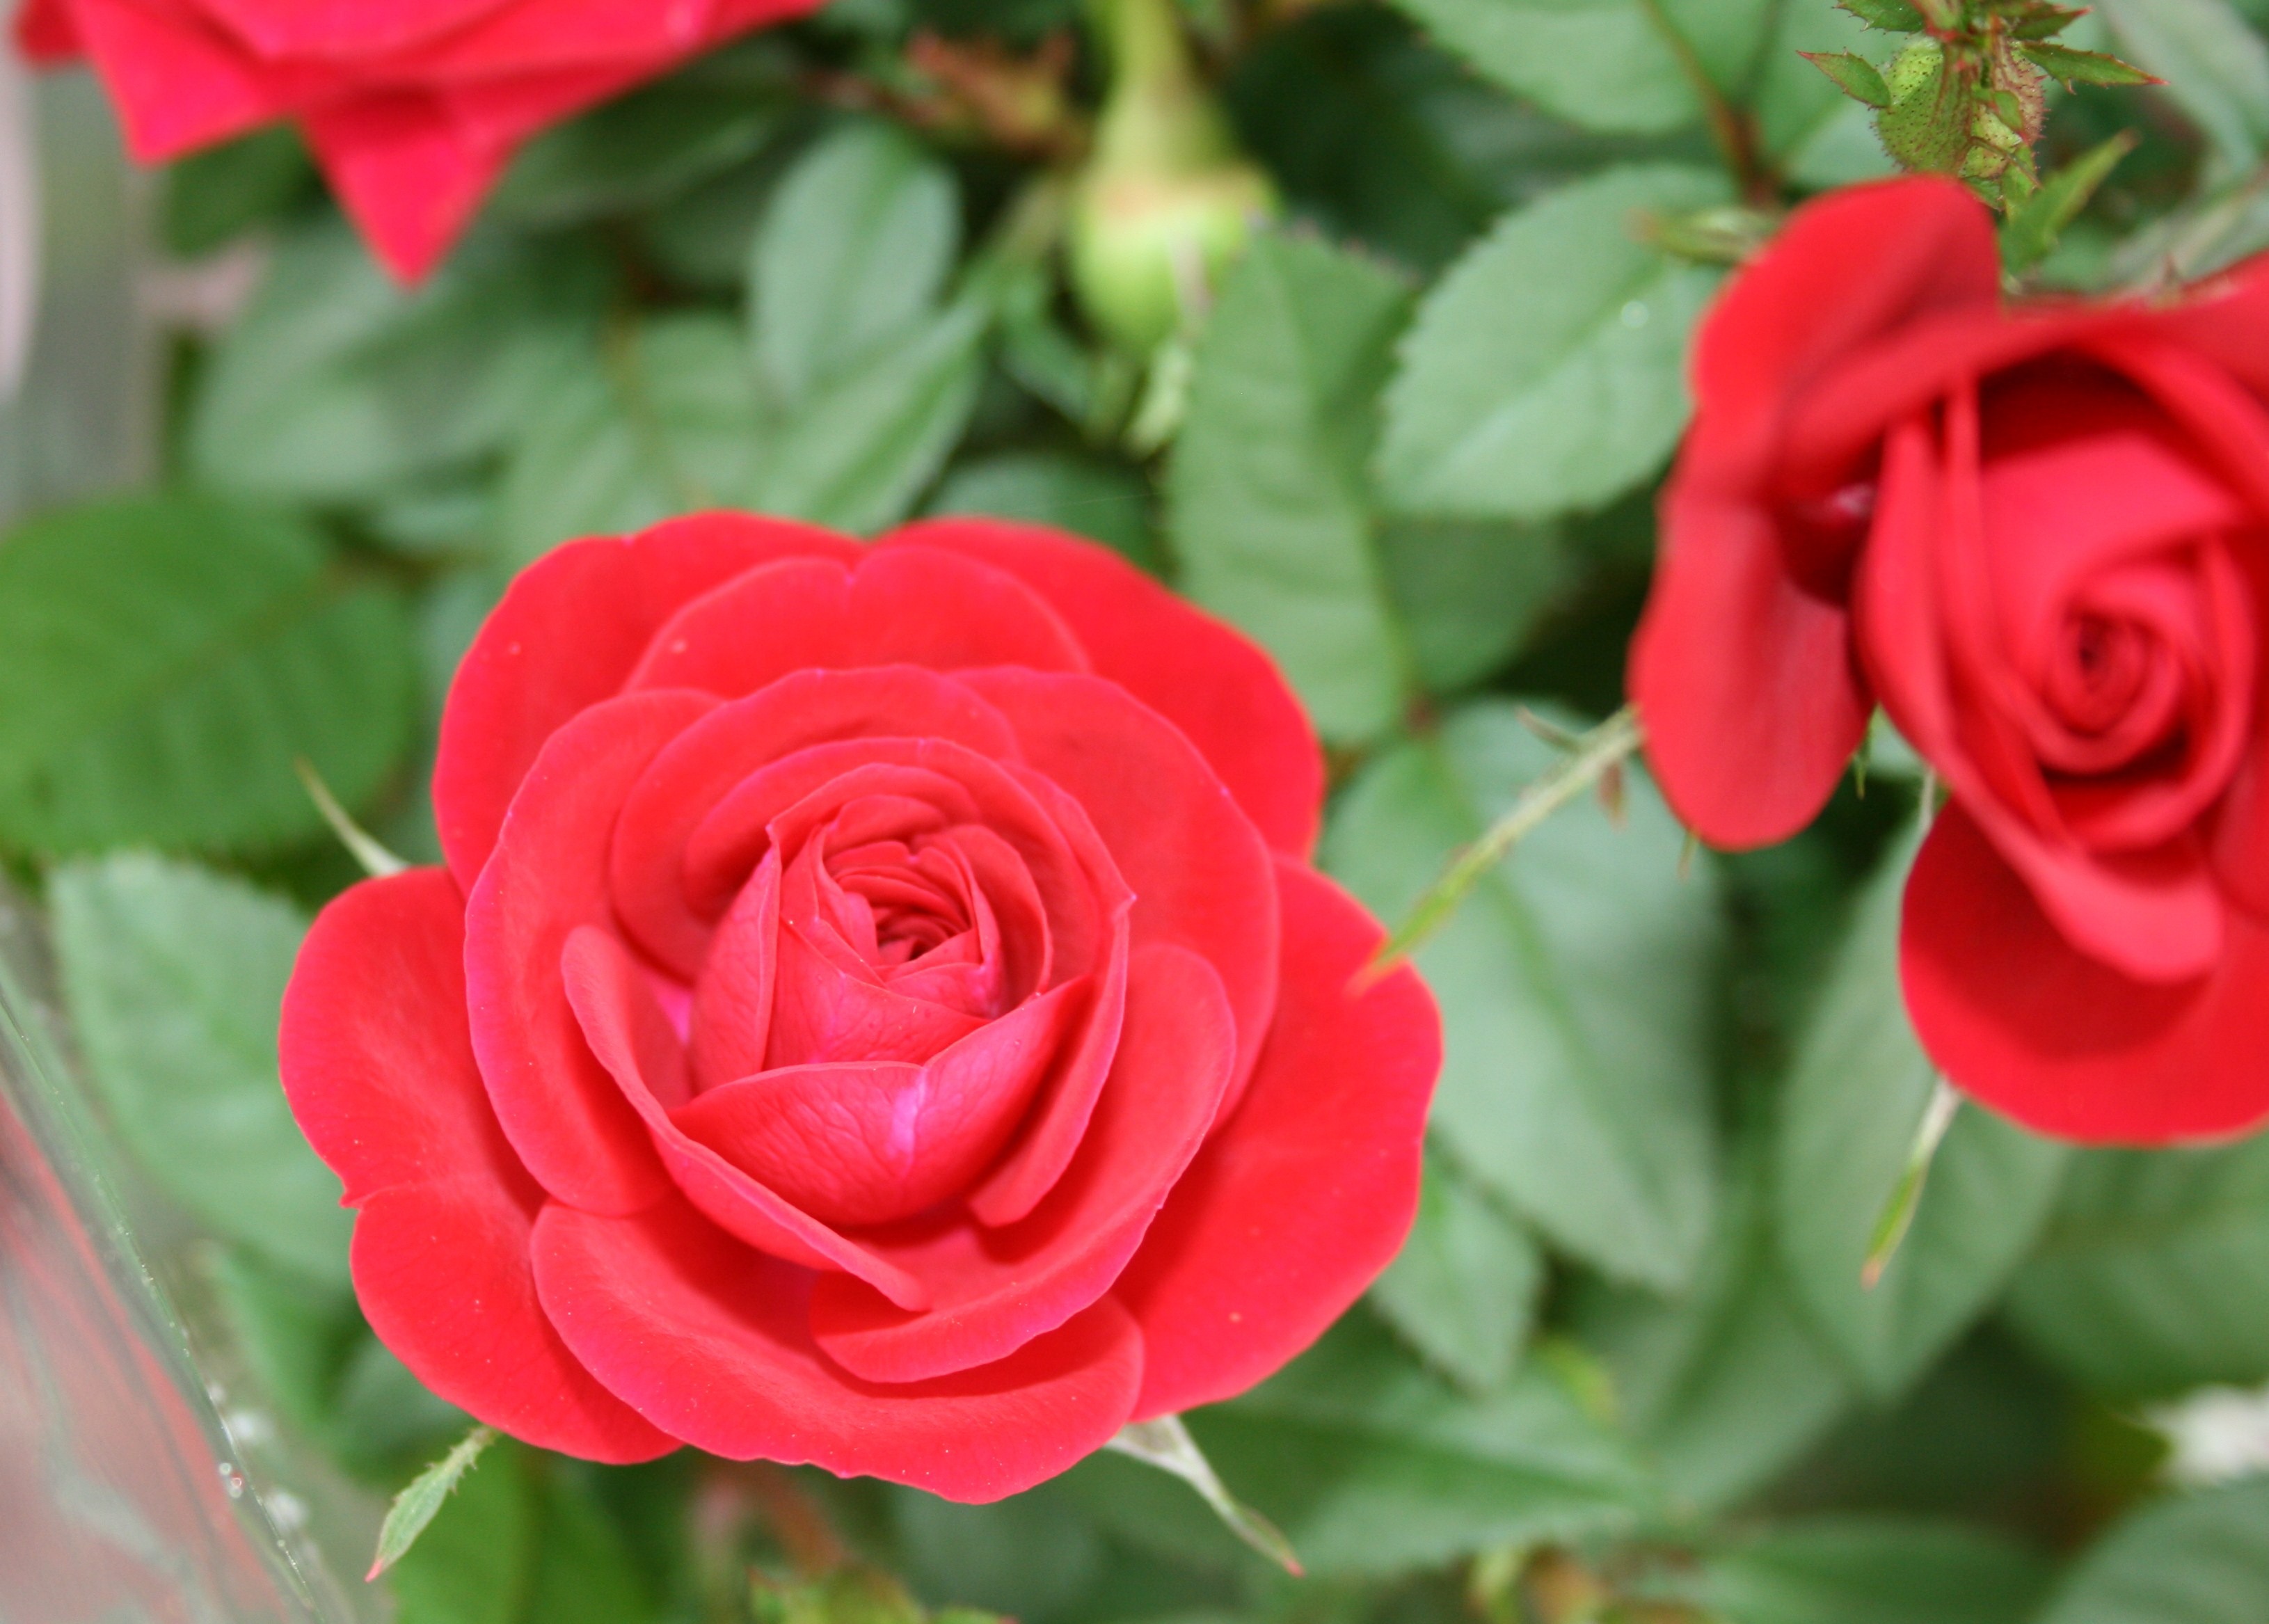
blossom, plant, flower, petal, bloom, rose, red, flowers, roses, floribunda, rose blooms, flowering plant, garden roses, rose family, annual plant, land plant, rosa centifolia, rose order